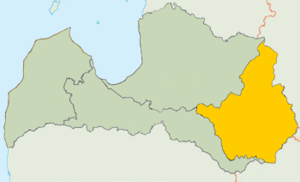
La Lettonie a émis entre 2016 et 2018 une série de quatre pièces de monnaie de 2 euros commémoratives sur le thème des régions administratives de la Lettonie.